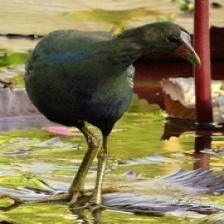
Species: PURPLE GALLINULE
Scientific name: PORPHYRIO MARTINICUS
ImageNet parent category: european_gallinule